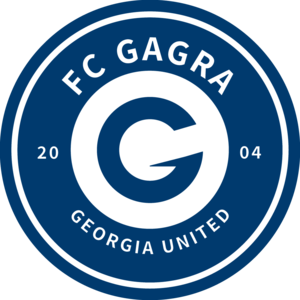
Le Football Club Gagra Tbilissi, plus couramment abrégé en FC Gagra, est un club géorgien de football fondé en 2004 et basé à Tbilissi, la capitale du pays.